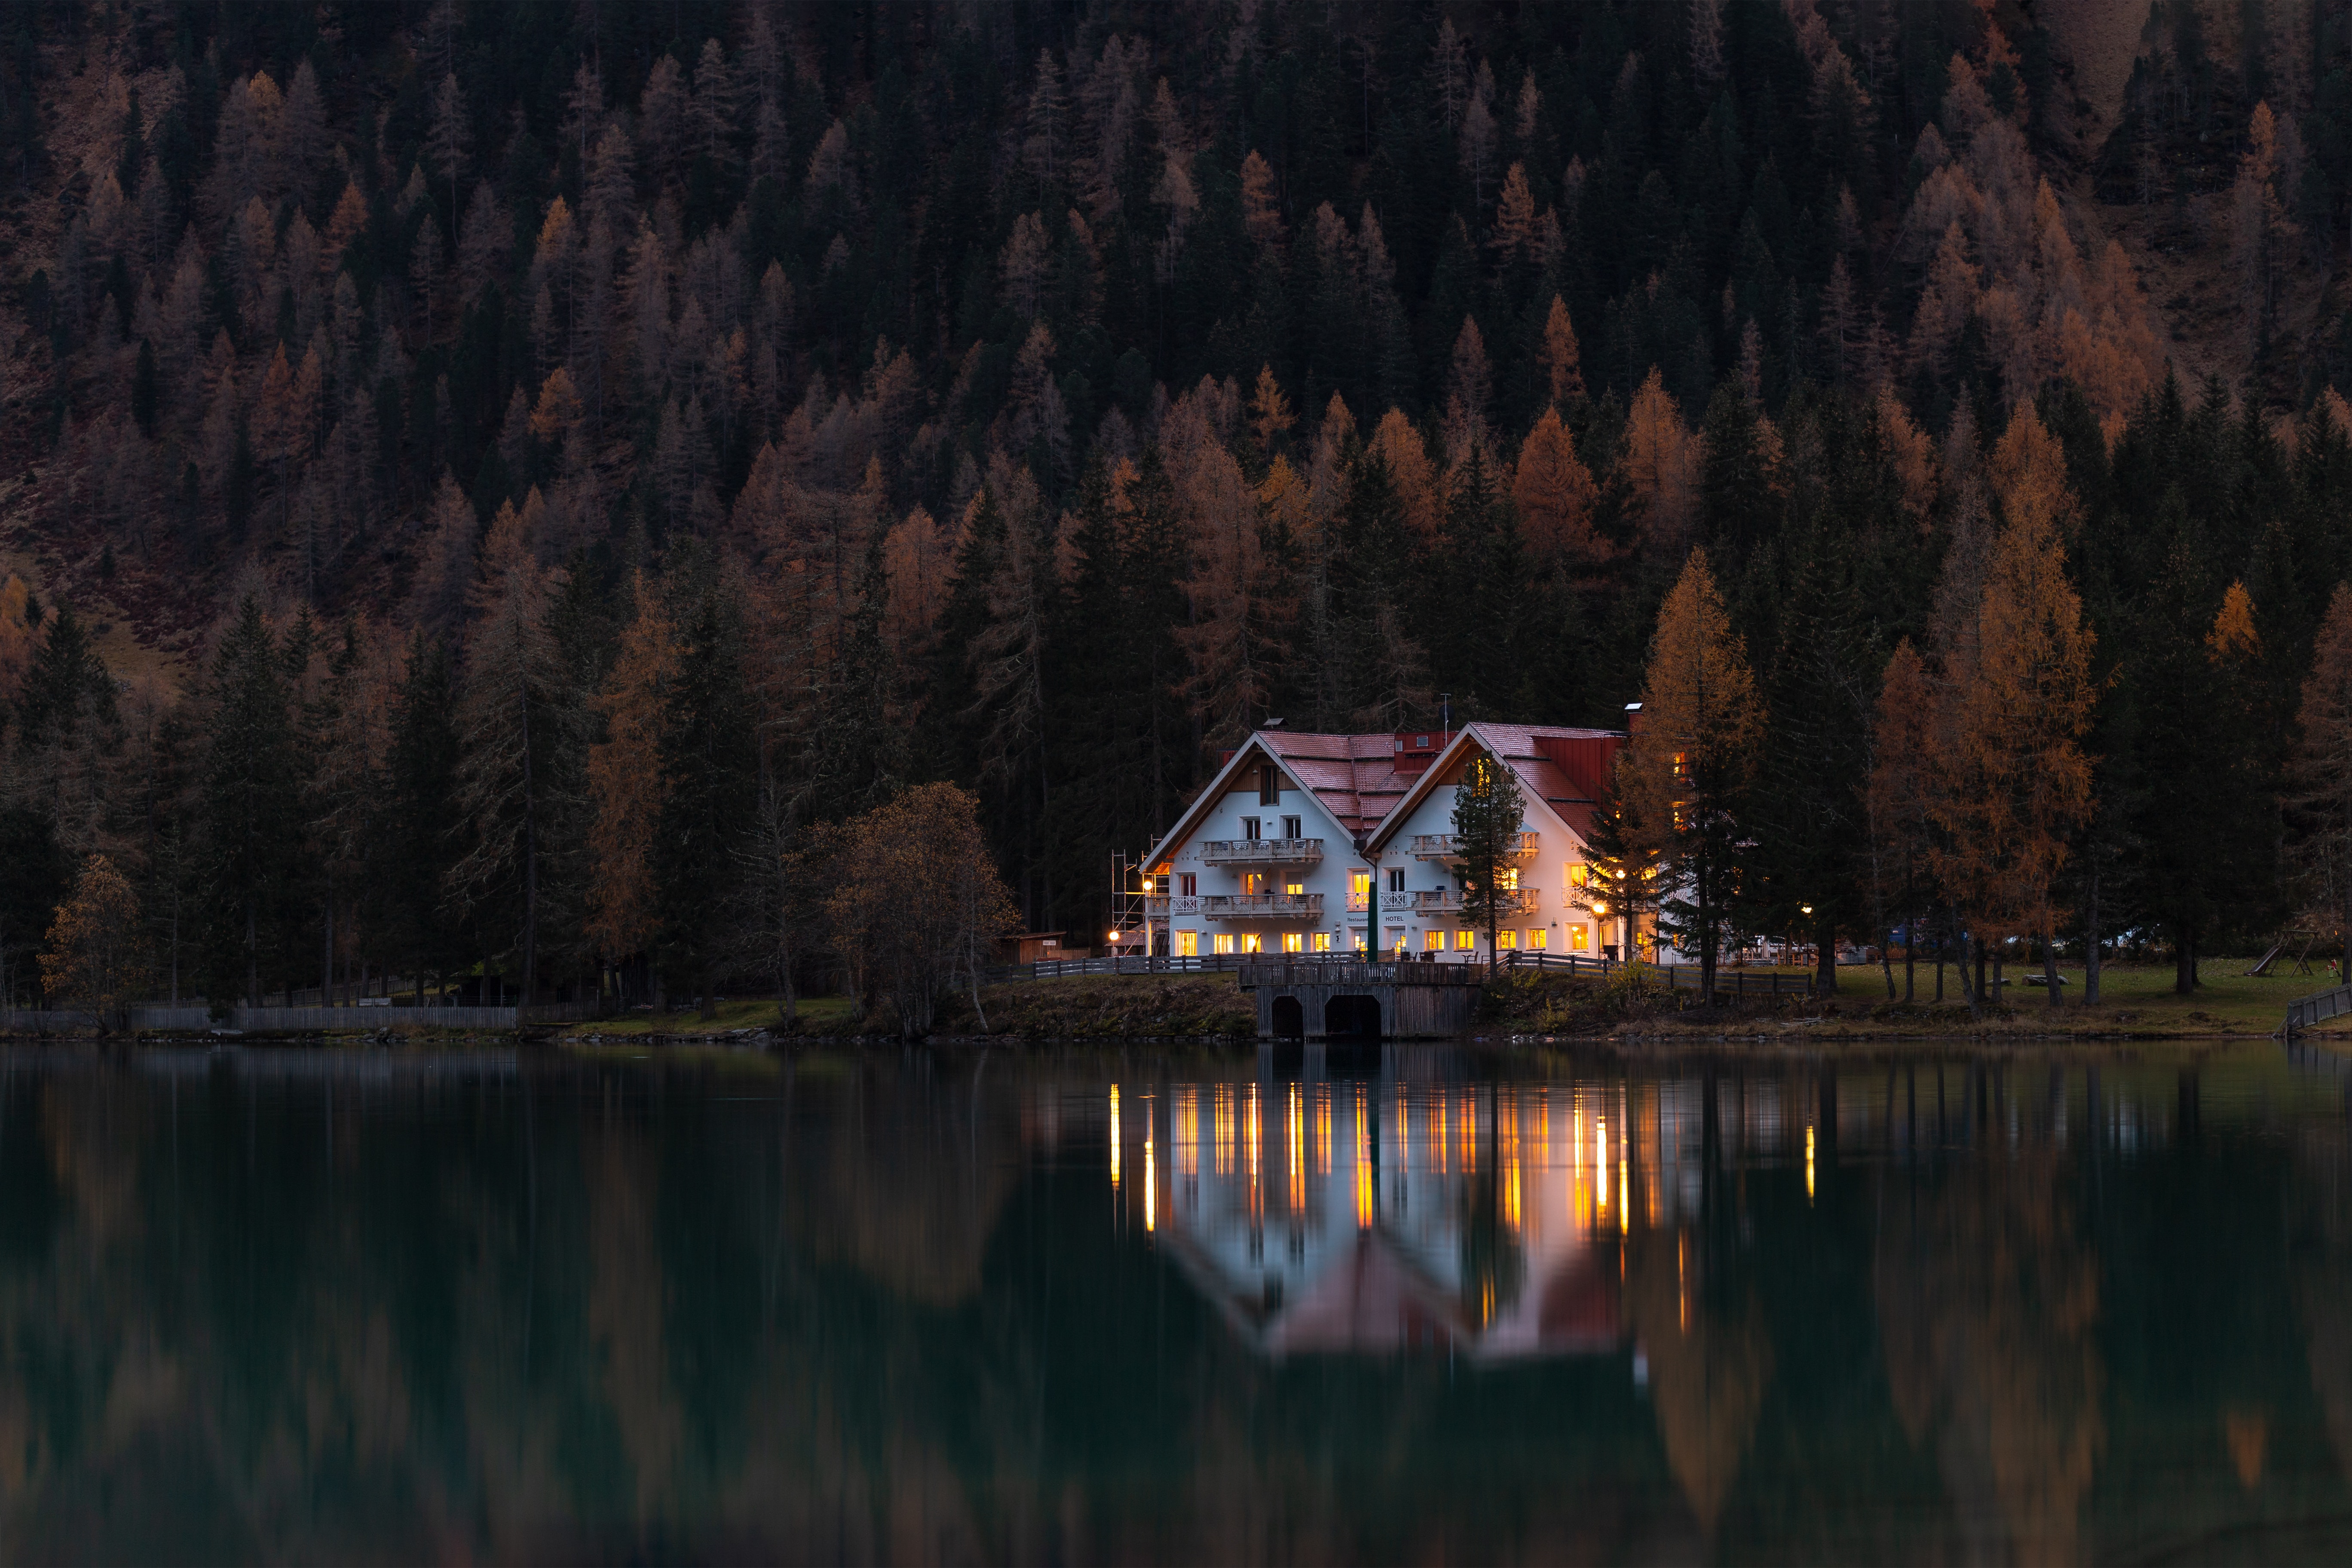
reflection, nature, water, lake, night, sky, tree, light, house, lighting, river, winter, architecture, landscape, home, plant, darkness, mountain, reservoir, forest, building, national park, evening, pond, autumn